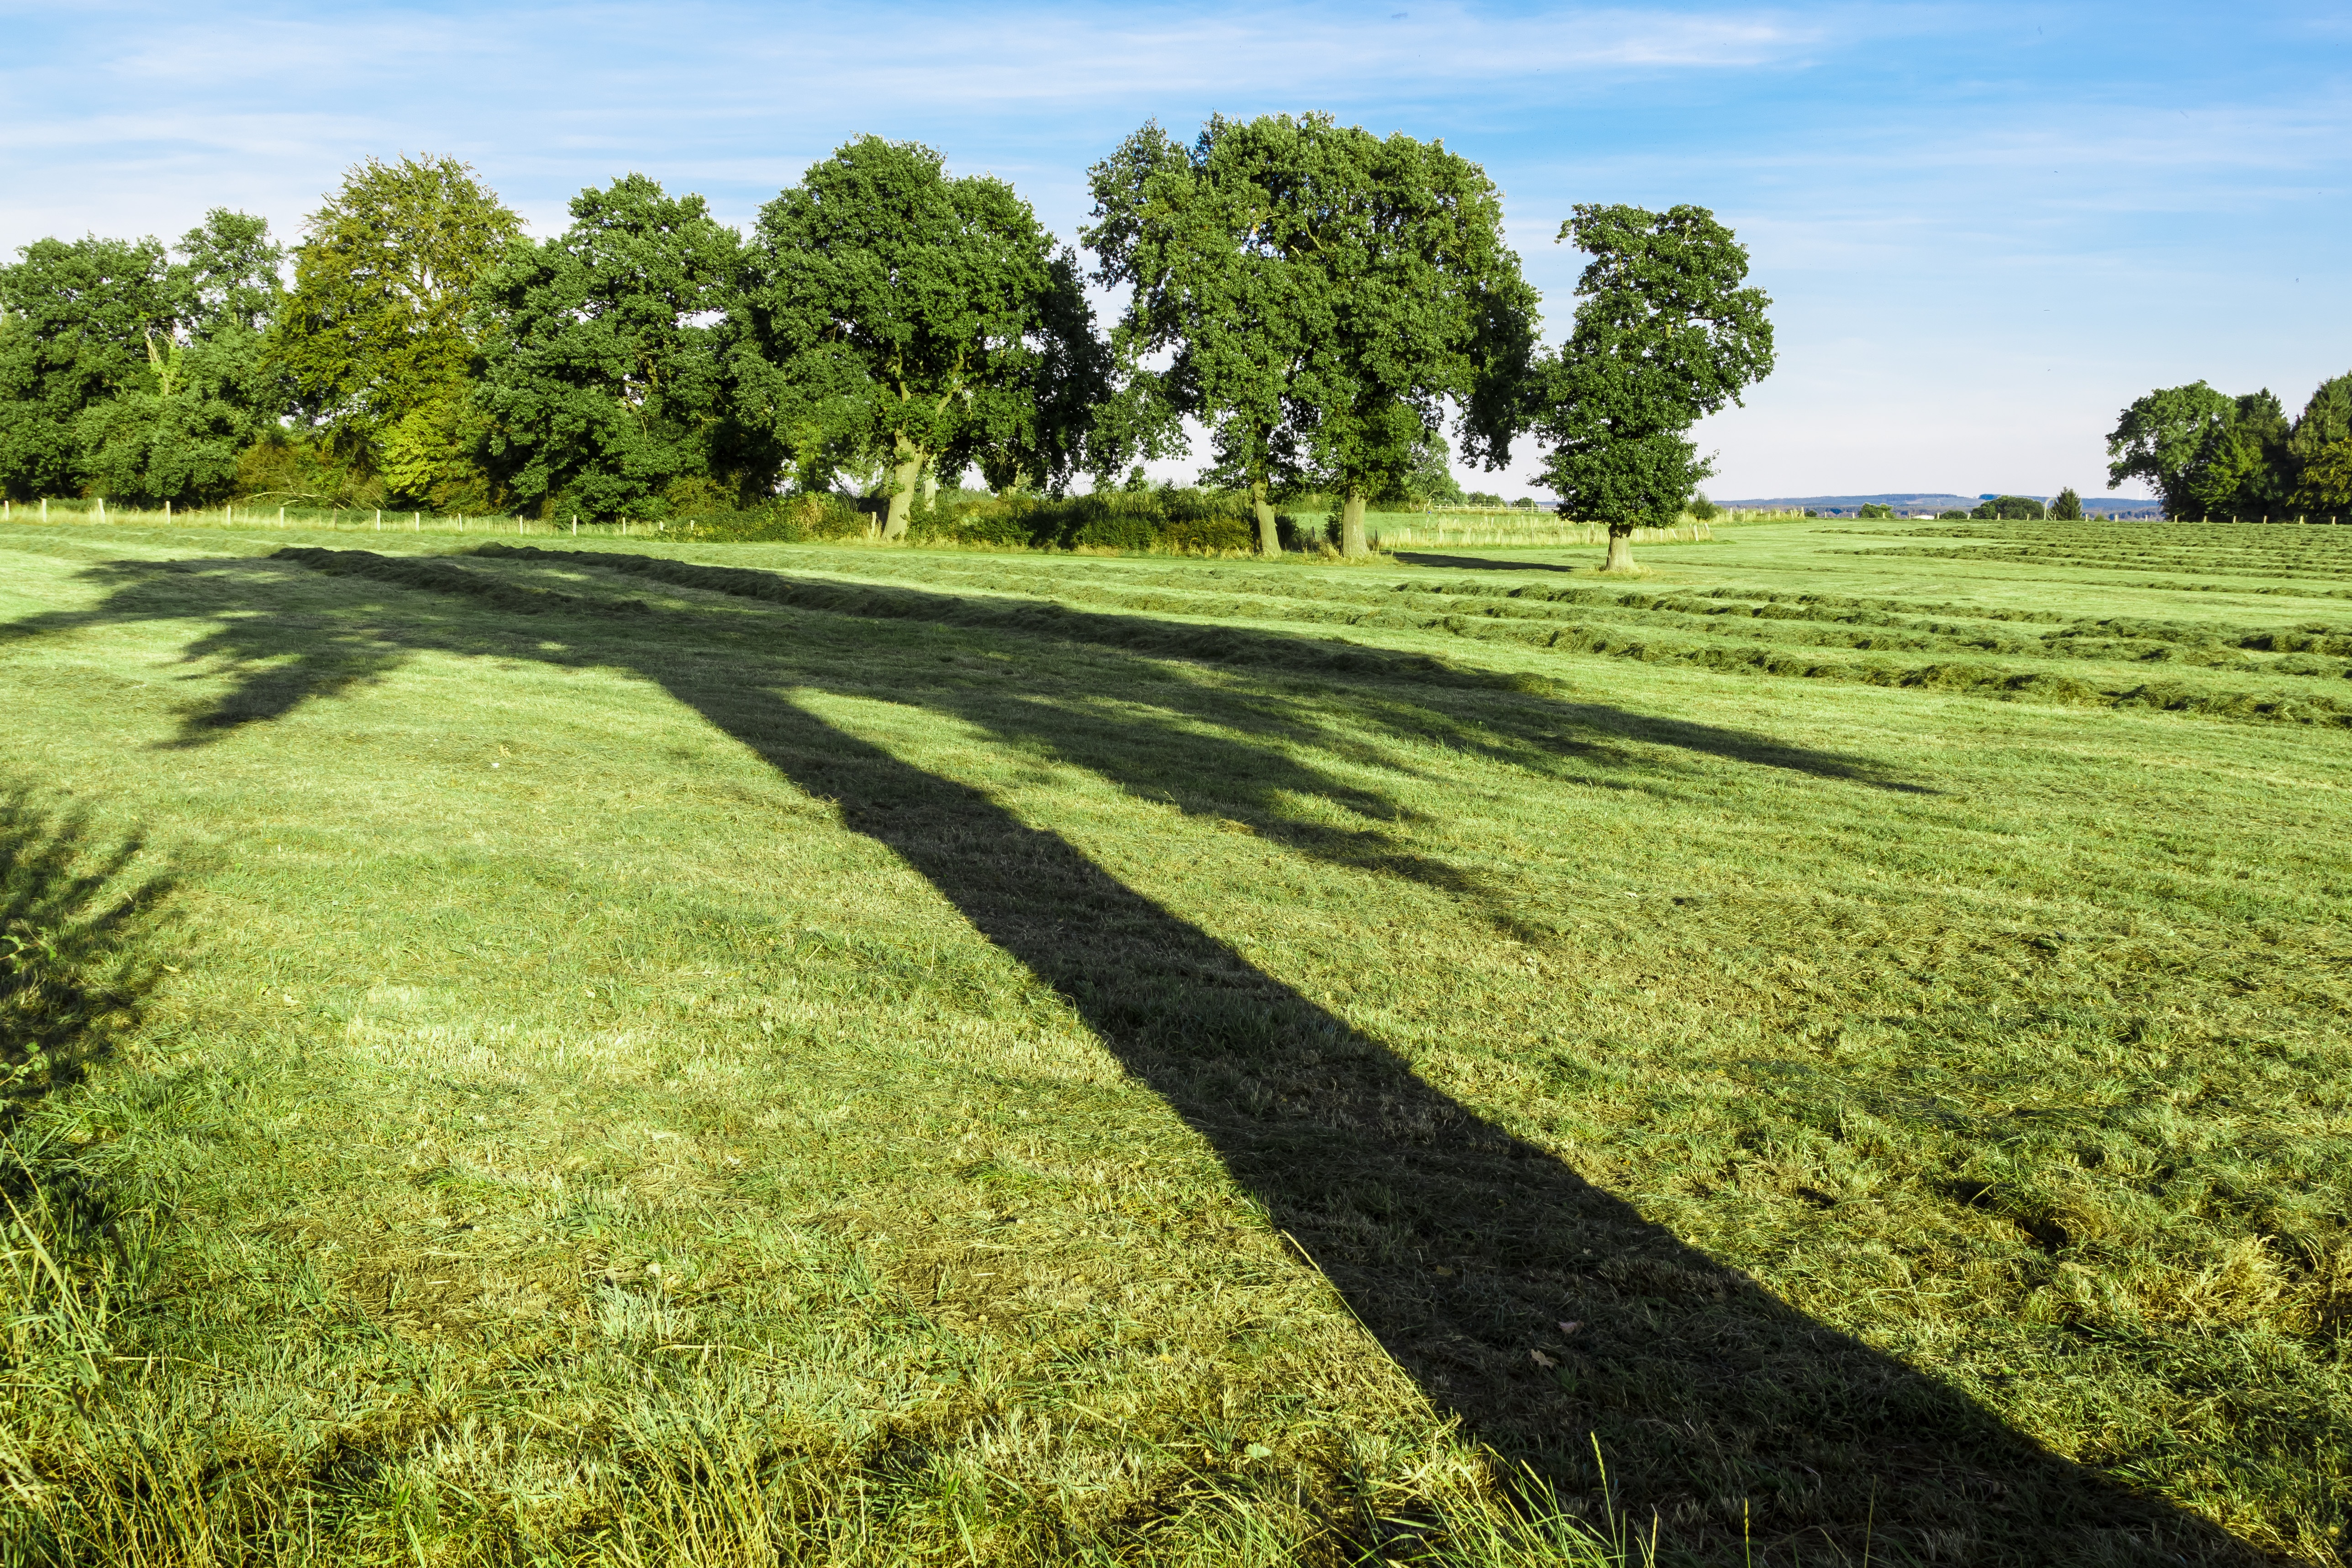
landscape, tree, nature, grass, plant, field, farm, lawn, meadow, prairie, hill, perspective, green, pasture, shadow, soil, agriculture, plain, grassland, shrub, plantation, large, late summer, ecosystem, rural area, paddy field, grass family, woody plant